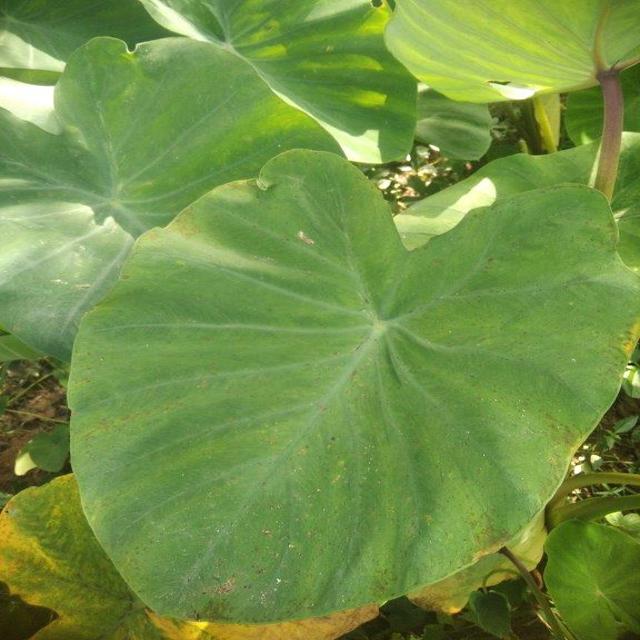
Label: Early_Blight